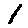
Label: 1